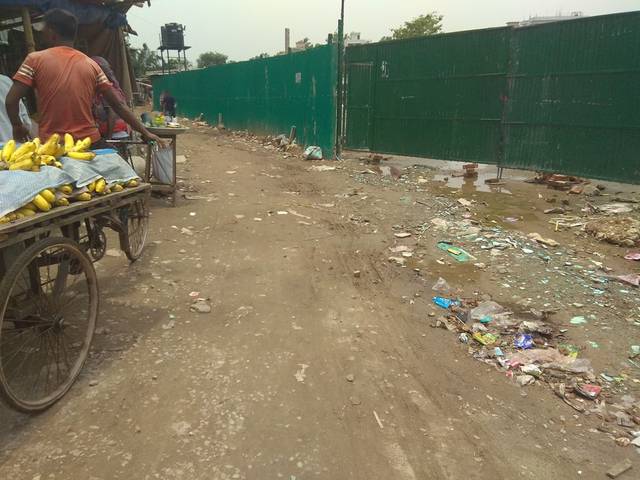
Region: Bangladesh
Coordinates: 23.819, 90.355